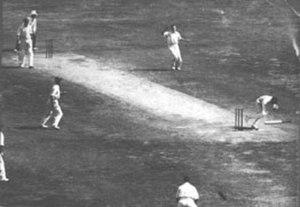
Harold Larwood est un joueur de cricket professionnel anglais né le 14 novembre 1904 à Nuncargate dans le Nottinghamshire en Angleterre et décédé le 22 juillet 1995 à Randwick en Australie. Il dispute son premier test avec l'équipe d'Angleterre en 1926. Fast bowler doué et très rapide, il est l'un des principaux acteurs de la série des Ashes de 1932-33 et de la tactique mise en place par les Anglais : Bodyline. Sa carrière internationale est interrompue par son refus de s'excuser pour son rôle dans cette série controversée.